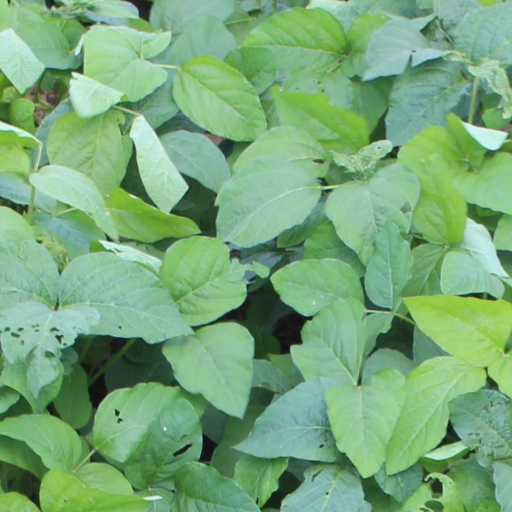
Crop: soybean